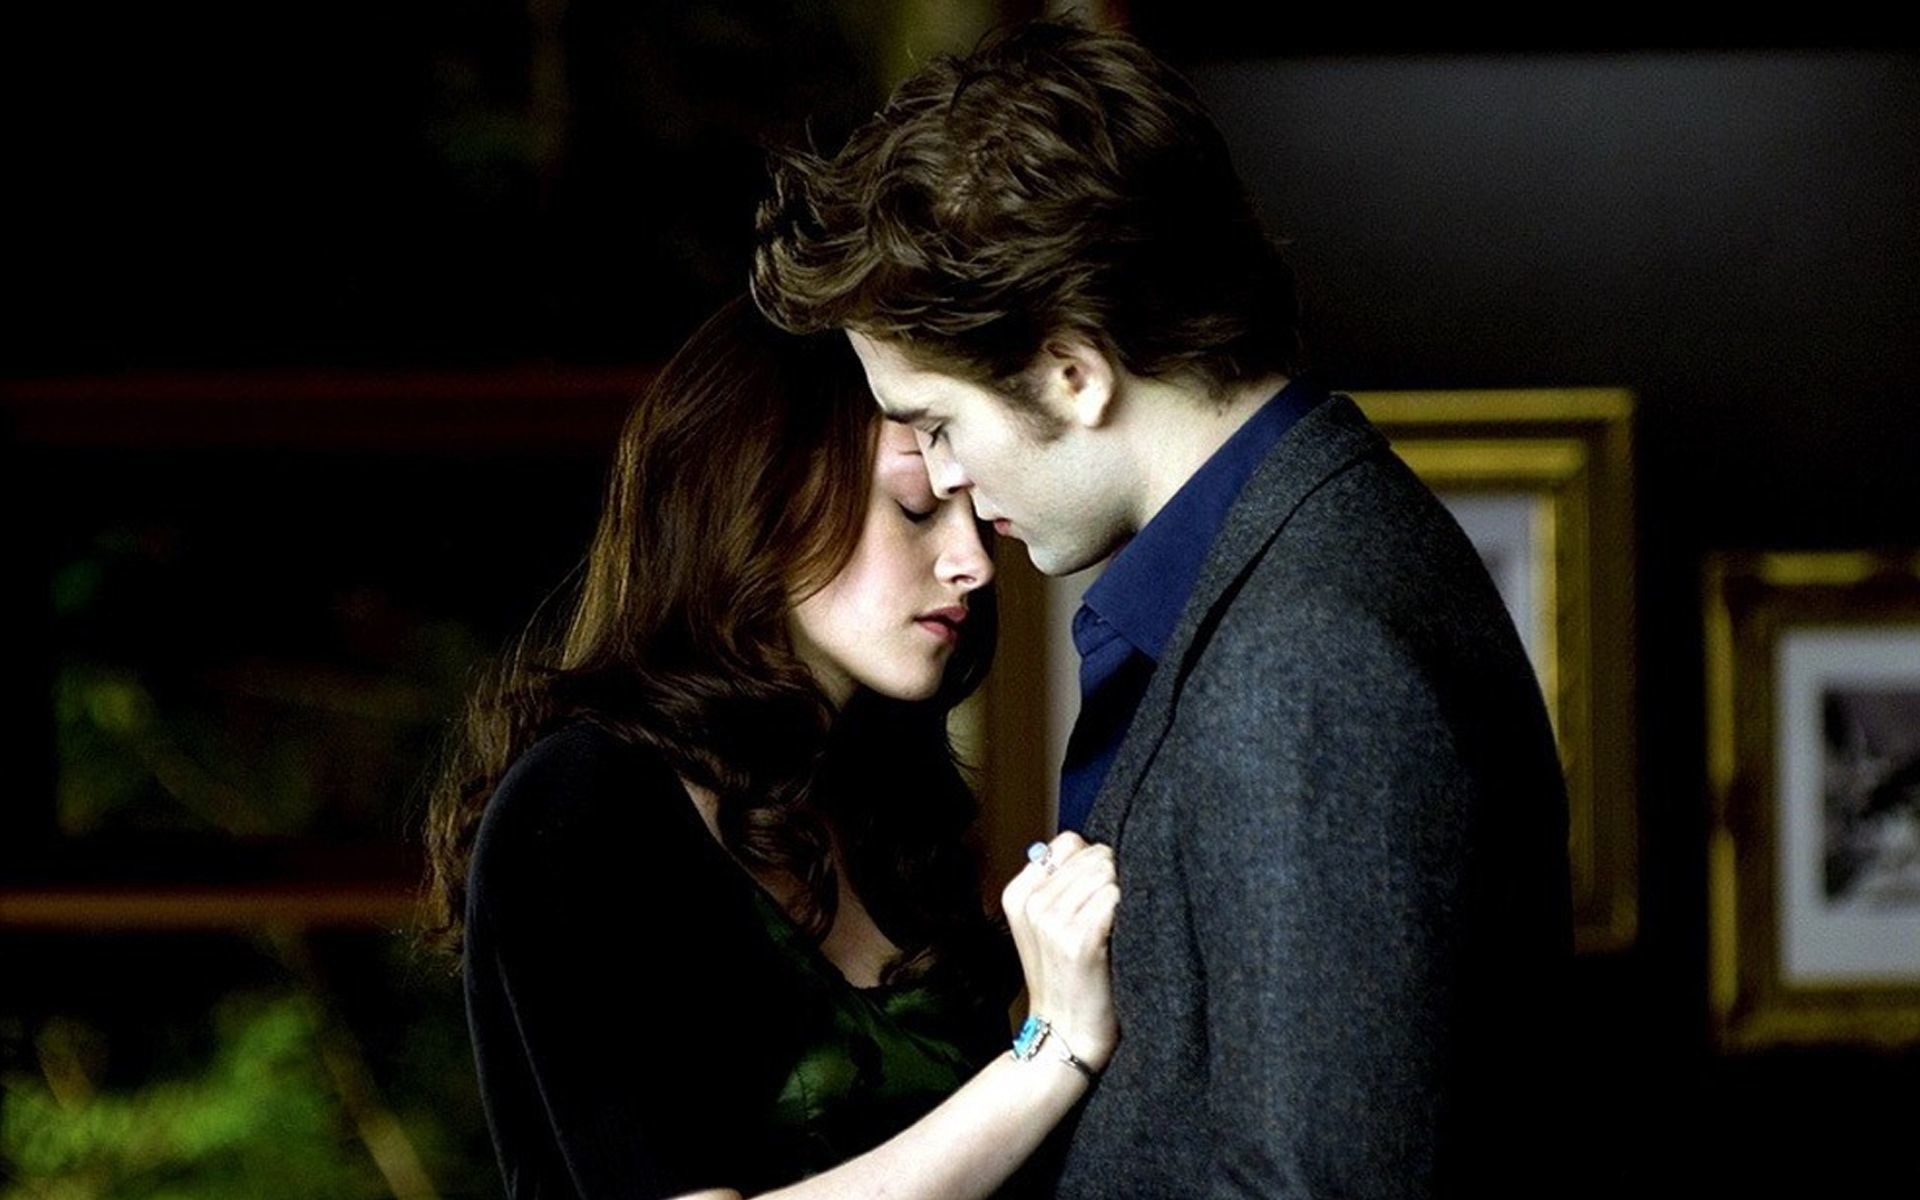
woman, photograph, romance, interaction, human, flash photography, photography, love, smile, gesture, darkness, black hair